Sultan Dam

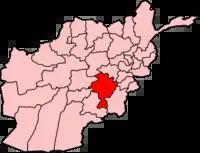
Location of the Ghazni Province of Afghanistan

The Sultan Mahmud Dam or Band-e Sultan is a dam located on the Ghazni River in the Jaghatu District of Ghazni Province in Afghanistan. As of April 2013, the dam is just used for irrigating 15,000 hectares of land. It is believed to have the potential to meet electricity needs of 50,000 families. The dam has importance for residents of Ghazni and neighboring Maidan Wardak province. It is believed to be first built during the Ghaznavids era in the 10th century, in memory of Sultan Mahmud of Ghazni.